Gian Lorenzo Bernini

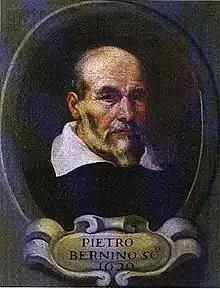
Portrait of Pietro Bernini, father of Gian Lorenzo

Bernini was born on 7 December 1598 in Naples to Angelica Galante, a Neapolitan, and Mannerist sculptor Pietro Bernini, originally from Florence. He was the sixth of their thirteen children. Gian Lorenzo Bernini was "recognized as a prodigy when he was only eight years old, [and] he was consistently encouraged by his father, Pietro. His precocity earned him the admiration and favour of powerful patrons who hailed him as 'the Michelangelo of his century'”. More specifically, it was Pope Paul V, who after first attesting to the boy Bernini's talent, famously remarked, 'This child will be the Michelangelo of his age,' later repeating that prophecy to Cardinal Maffeo Barberini (the future Pope Urban VIII), as Domenico Bernini reports in his biography of his father. In 1606 his father received a papal commission (to contribute a marble relief to the Cappella Paolina of Santa Maria Maggiore) and so moved from Naples to Rome, taking his entire family with him and continuing in earnest the training of his son Gian Lorenzo.